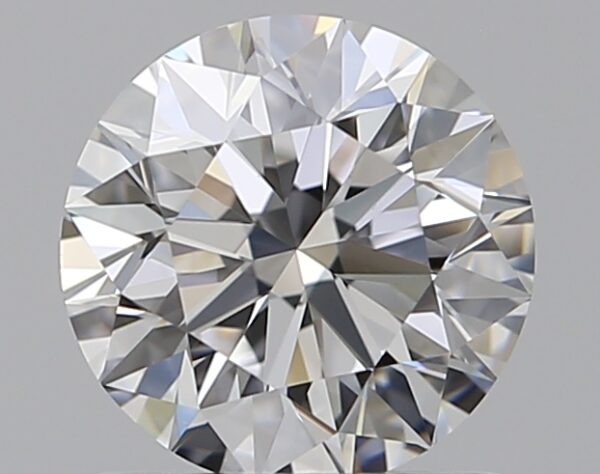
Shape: round
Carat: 0.91
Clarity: VVS1
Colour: D
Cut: EX
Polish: EX
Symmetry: EX
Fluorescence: F
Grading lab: GIA
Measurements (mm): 6.15 x 6.19 x 3.87